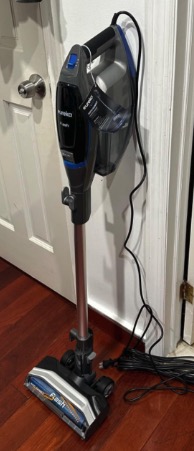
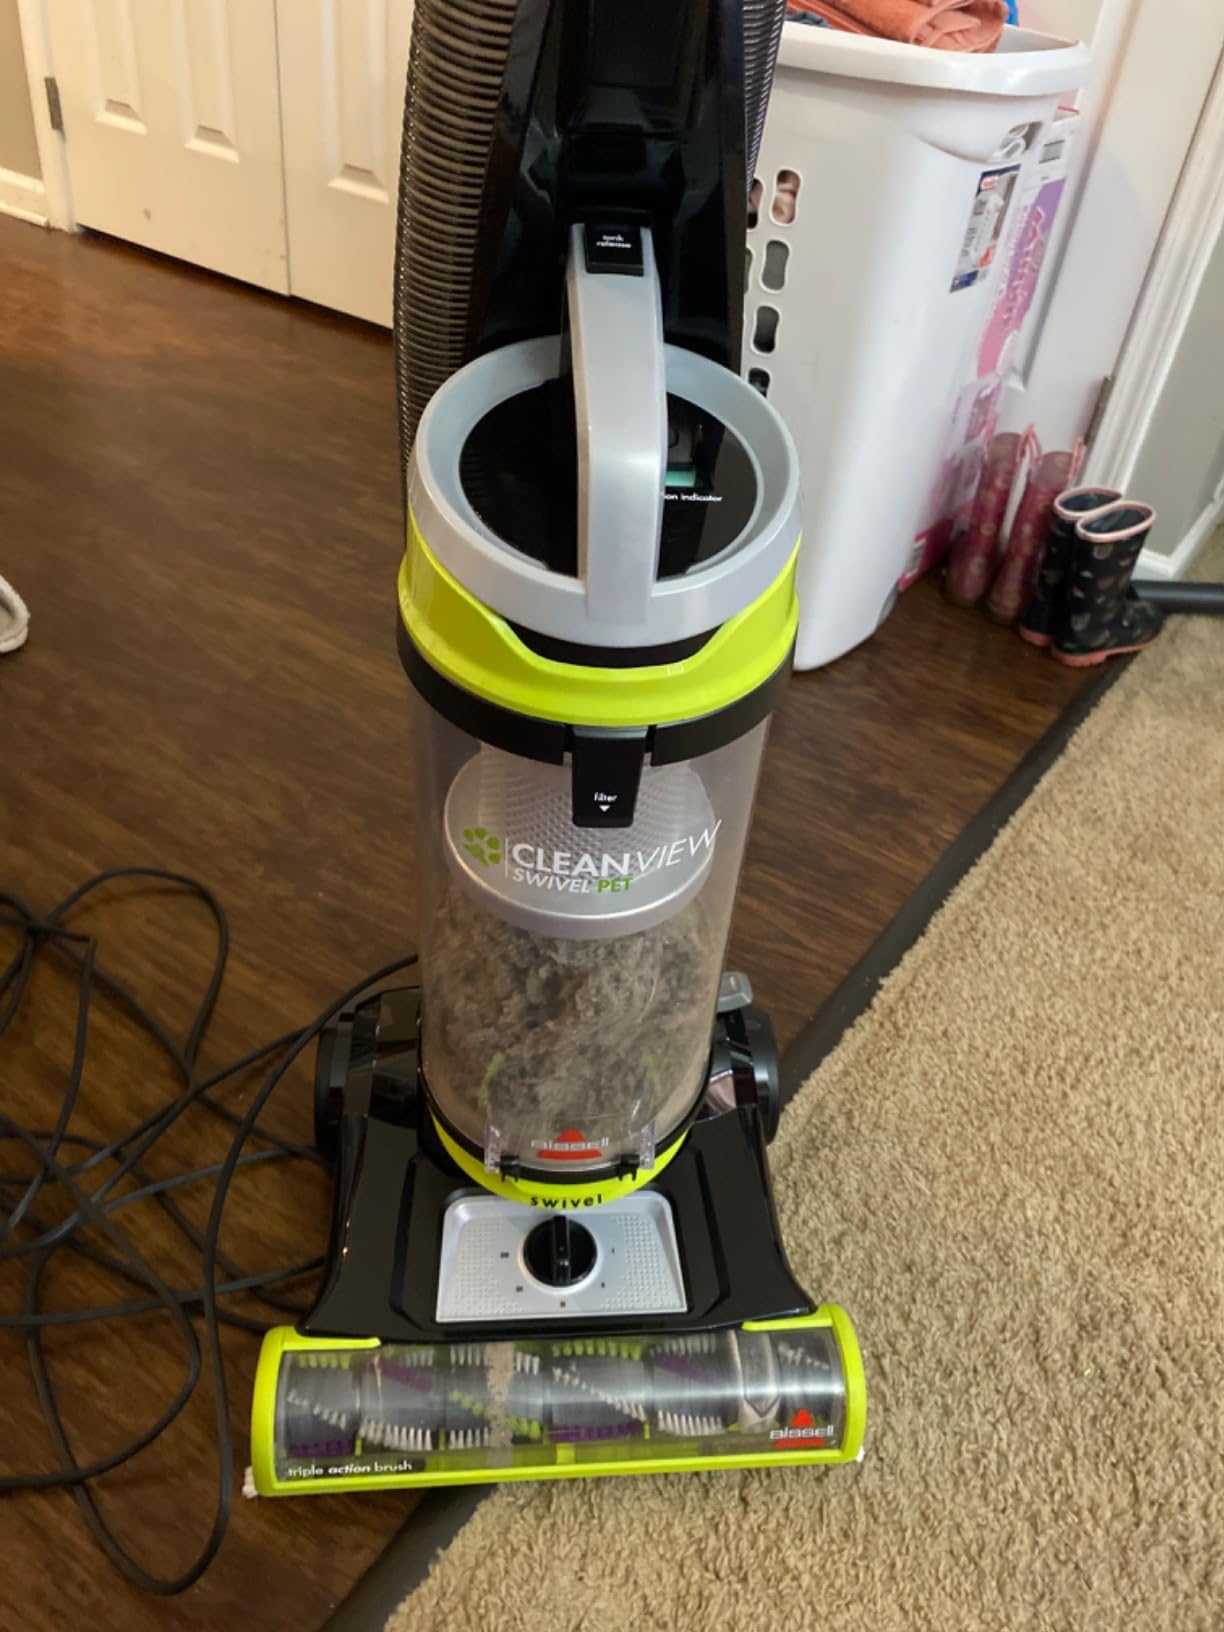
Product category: items_vacuum
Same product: no